Mikhail of Tver

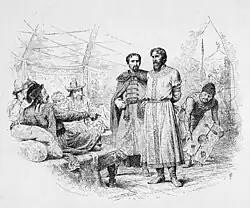
"Mikhail Yaroslavich before the Mongol khan" by Vasili Vereshchagin (1896)

While he seemed secure in the throne, being the legitimate heir and having been confirmed by the khan in Sarai, Grand Prince Mikhail suffered a series of setbacks as grand prince which led to him losing the grand princely office for both himself and, in some ways, ultimately for his descendants. He was, like most Grand Princes of Vladimir, accepted as Prince of Novgorod the Great in 1309, but fought with Novgorod, going so far as to withdraw his lieutenants (namestniki) and cut off grain shipments into the city in 1312.